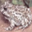
Label: frog